Serra de Collserola

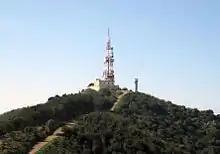
Puig d'Ossa or Sant Pere Màrtir mountain in the Serra de Collserola

To preserve the area, in 1987 the Parc de Collserola (Collserola Park), which has an area of 84.65 km, was established. It is one of the largest metropolitan parks in the world - 8 times larger than the Bois de Boulogne in Paris, and 22 times larger than Central Park in New York.